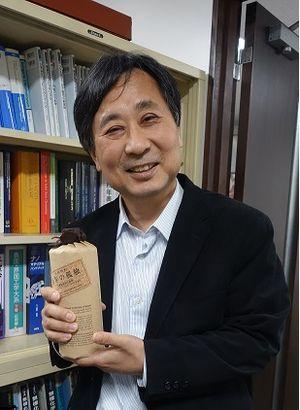
Hiroshi Nishihara, né le 21 mars 1955, est un chimiste japonais et professeur de chimie à l'université de Tokyo au Japon. Actuellement, il est chef du département de chimie et du Laboratoire de chimie inorganique à l'université de Tokyo, il est un professeur éminent, chercheur et pionnier dans le domaine de la synthèse et de l'électrochimie des polymères conducteurs de complexes métalliques.